Archibald Murray

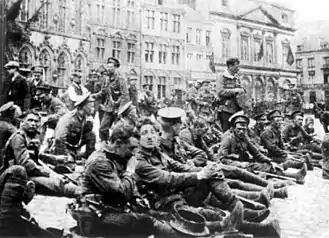
The Royal Fusiliers preparing for the Battle of Mons

When the First World War started in July 1914 Murray was not appointed Quartermaster-General of the British Expeditionary Force (BEF) as was originally intended. Instead he became chief of staff. He was promoted to temporary lieutenant-general on 5 August. Murray had already earned a high reputation as a staff officer in South Africa and under Sir John French at the War Office. It is sometimes claimed that Murray was given the position largely because French's initial choice for the post, Henry Hughes Wilson, was vetoed because of his role in the Curragh incident. Although this claim was made after the war by James Edward Edmonds, Walter Kirke (in his memoir of George Macdonogh) and Murray, there is no contemporary evidence, even in Wilson's diary, to confirm it (unlike January 1915, when Wilson was certainly blocked from succeeding Murray for political reasons).